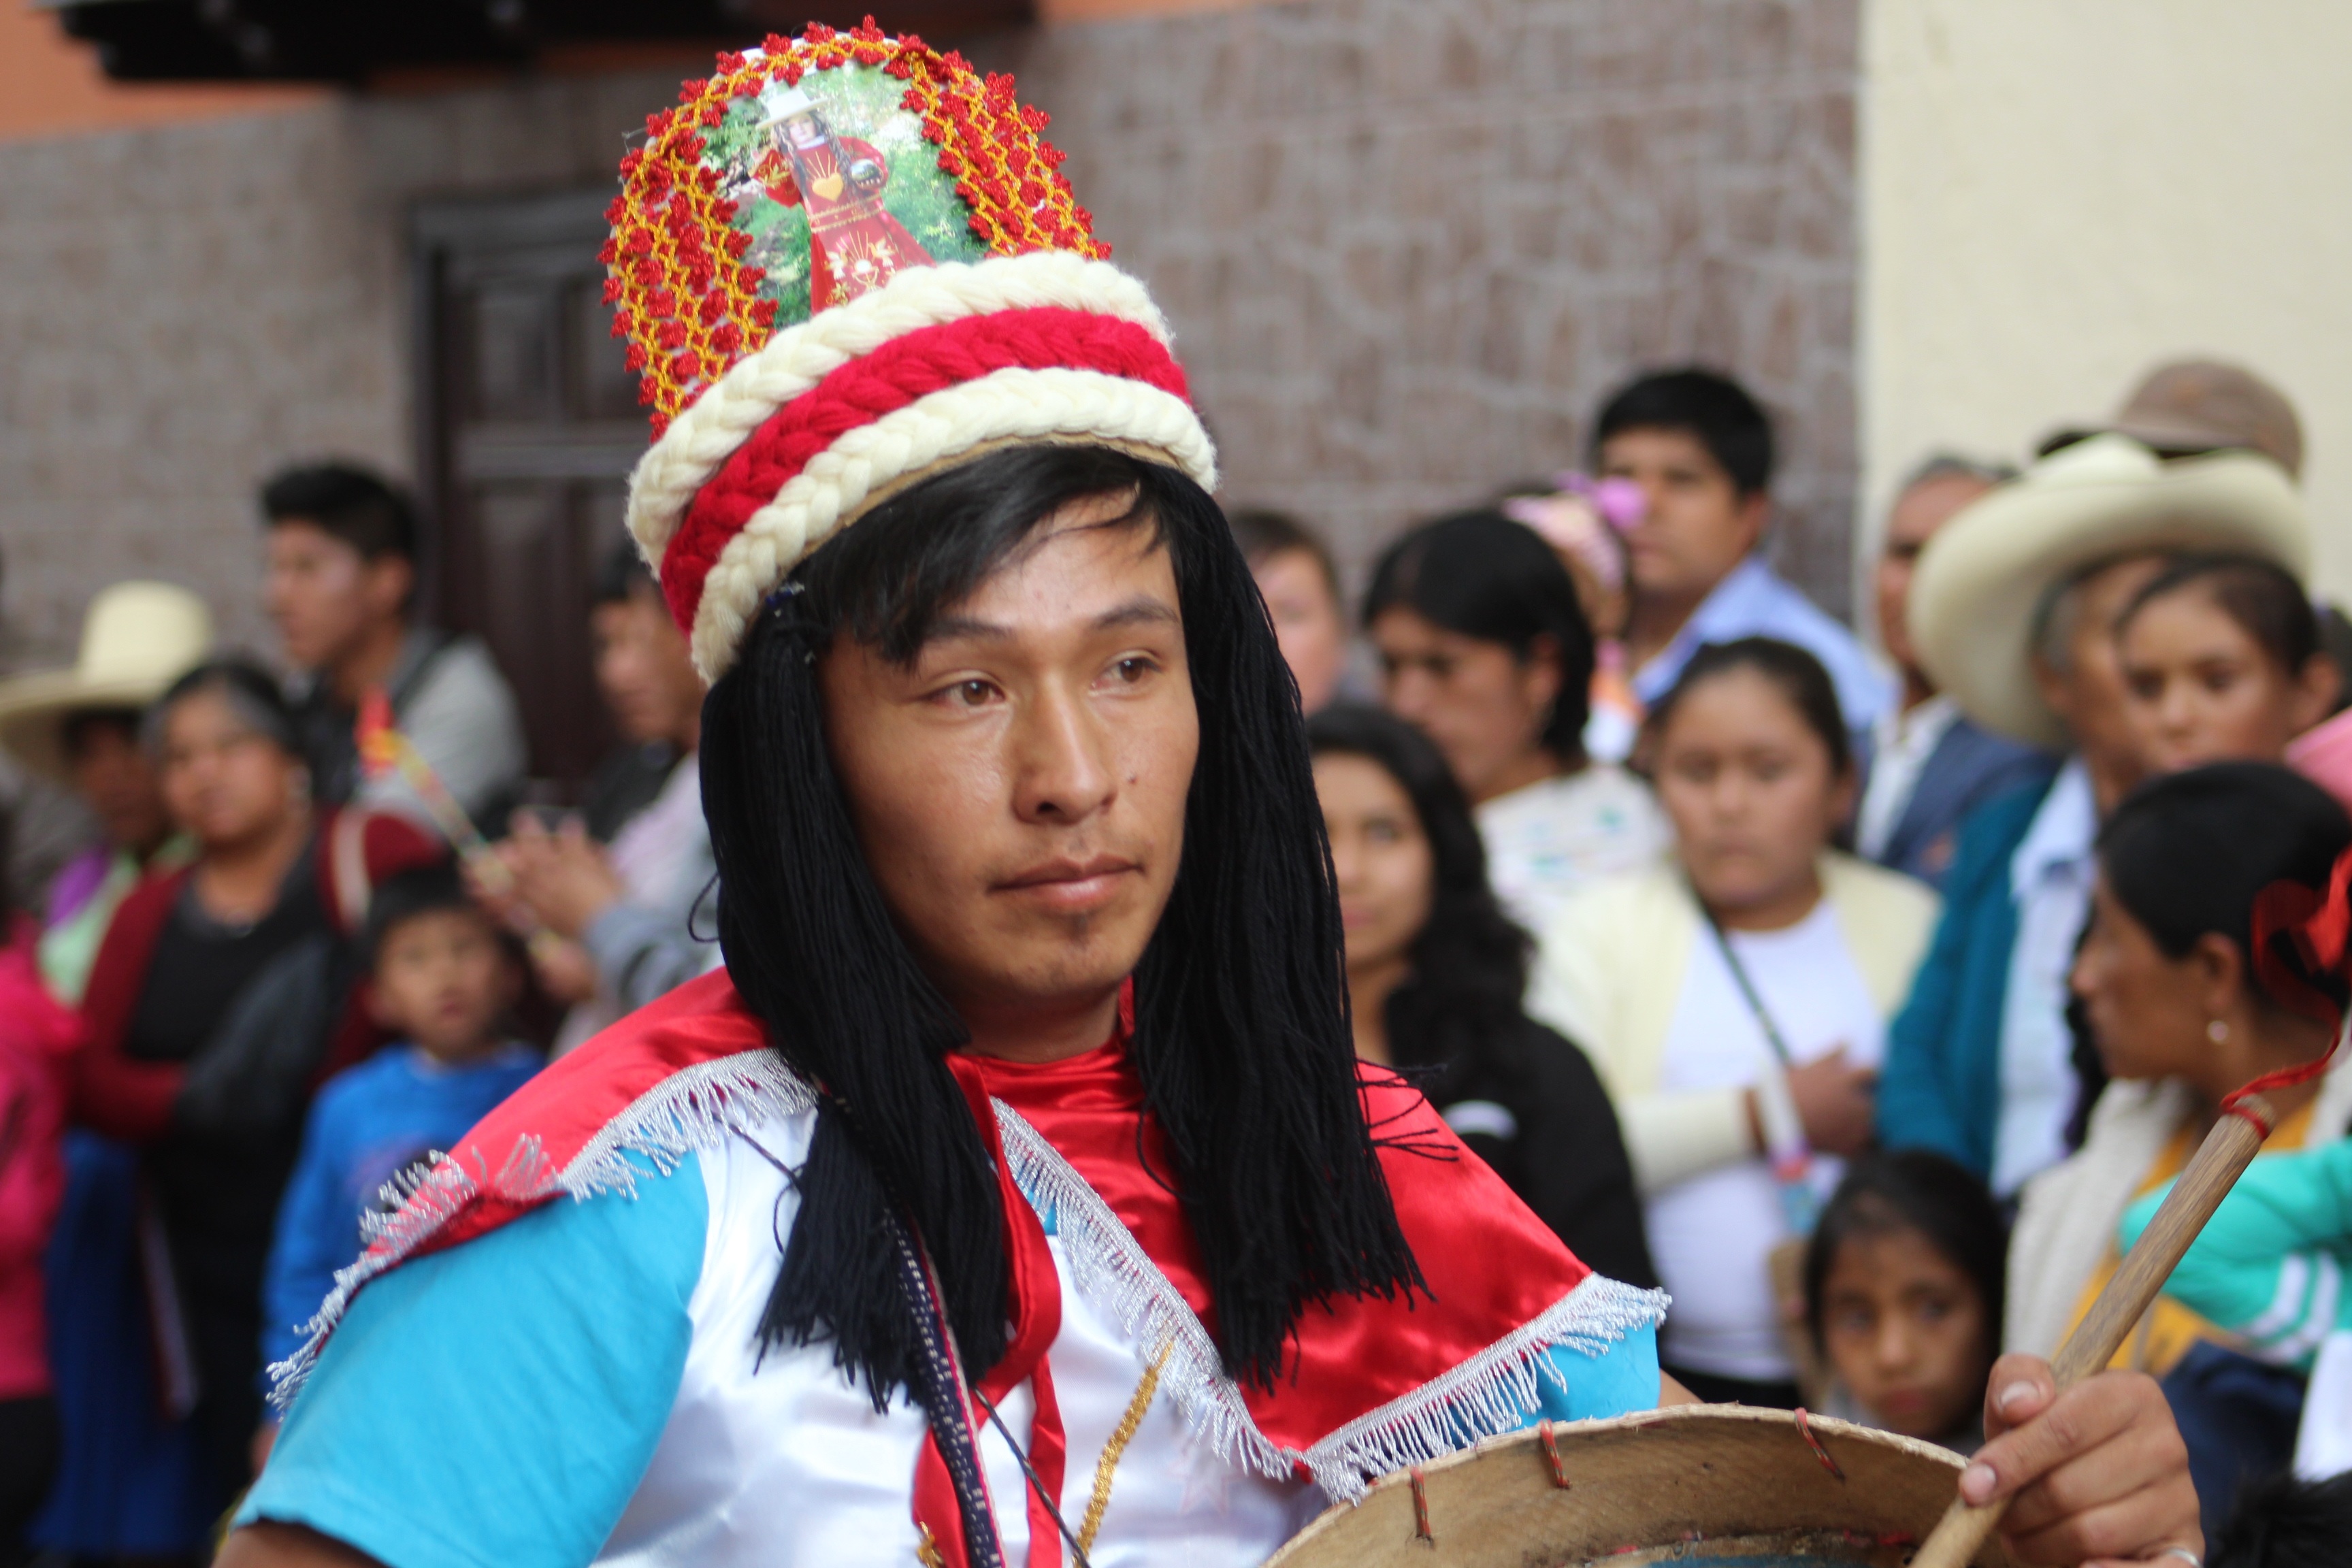
crowd, peru, festival, event, tradition, festivity, cajamarca, employer's